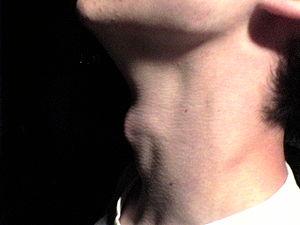
La proéminence laryngée ou pomme d'Adam est un relief palpable à la face antérieure du cou, formé par le cartilage thyroïde entourant le larynx.